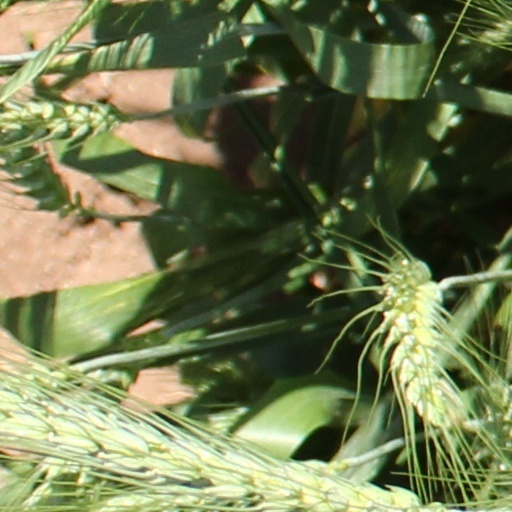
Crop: wheat